2016 Preakness Stakes

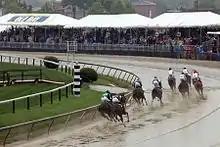
The sloppy but sealed track favored Exaggerator, who was well back in the field until the homestretch

On a rainy day, the race went off at 6:52 PM, EST. In spite of the weather, attendance was a record-breaking 135,256, beating the previous year's record of 131,680. The pari-mutuel take of $94,127,434 for the entire day's races also broke the previous record of $91,028,000 in 2005.